North River Steamboat

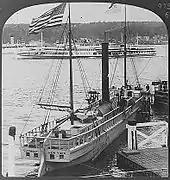
"Clermont" replica in New York harbor, 1910

In its first year the new steamer differentiated itself from all of its predecessors by turning a tidy profit. The quick commercial success of "North River Steamboat" led Livingston and Fulton to commission in 1809 a second, very similar steamboat, "Car of Neptune", followed in 1811 by "Paragon". An advertisement for the passenger service in 1812 lists the three boats' schedules, using the name "North River" for the firm's first vessel. The "North River" was retired in 1814,Some further speculation says that it remained in service until the end of the Fulton-Livingston monopoly in 1824. and its ultimate fate remains unknown. By the time Fulton died in 1815, he had built a total of seventeen steamboats, and a half-dozen more were constructed by other ship builders using his plans.